Ang Anino ni Asedillo

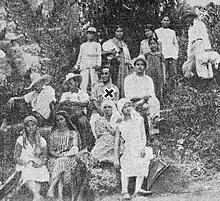
Teodoro Asedillo (marked with X), early 1930's

Simon Crisostomo idolizes Teodoro Asedillo as a kid in the provincial town of San Antonio, wishing to become a righteous teacher like him someday. Fifteen years later, Simon has since become a factory worker in Manila during the Magsaysay administration. When an official from his company rapes and murders his girlfriend, Simon confronts the official and kills him, thus forcing him to return to San Antonio. Upon arrival, he discovers the town's land has been taken over by a greedy don and his henchmen, who have replaced the farmers' crops of rice with sugar cane. Simon then teams up with Alfonso to plan the don's defeat and return the land back to the farmers.